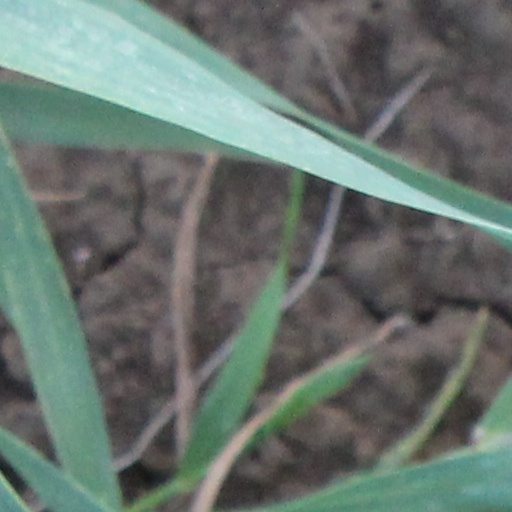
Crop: wheat